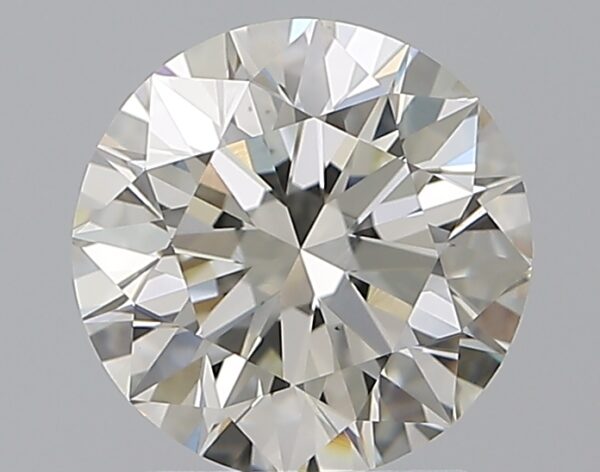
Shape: round
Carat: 1.7
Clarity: VS1
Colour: J
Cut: EX
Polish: EX
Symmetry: EX
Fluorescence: N
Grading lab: GIA
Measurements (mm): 7.56 x 7.61 x 4.76